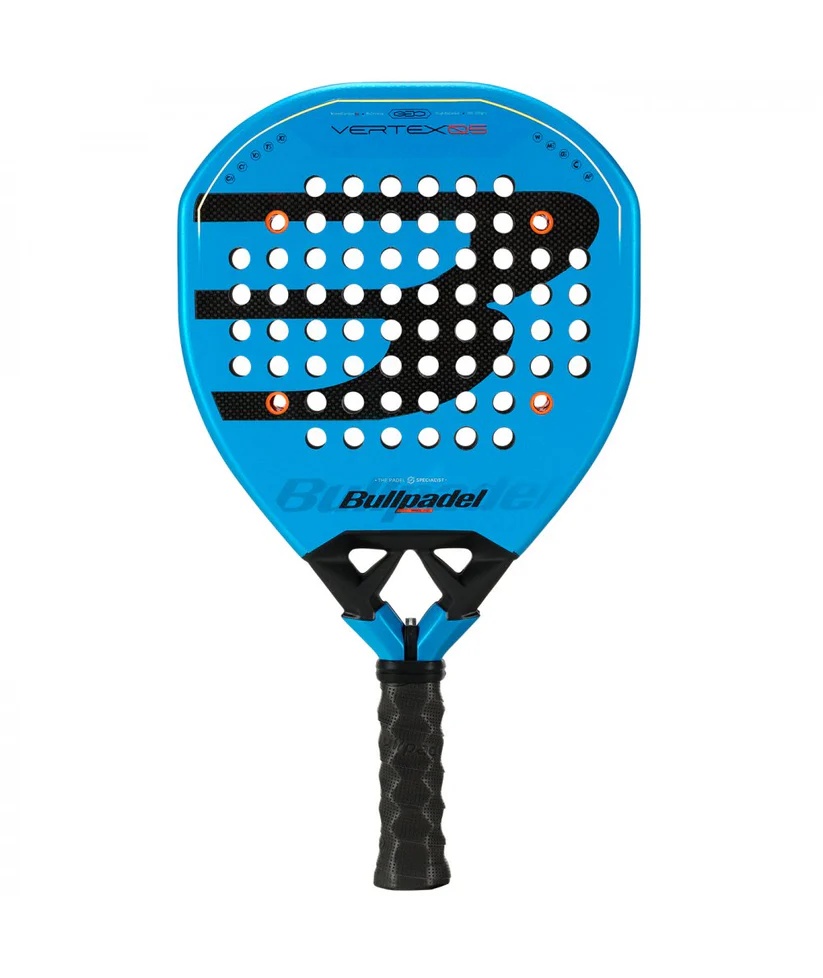
Pala Bullpadel Vertex 05 Geo 2026
¿Potencia o control? ¿Velocidad o dominio? ¿Atacar o defender? Con la Vertex 05 GEO no eliges. Lo llevas todo… al máximo. La nueva pala de Pablo Cardona, lleva un paso más allá a la línea Vertex con este nuevo modelo Vertex 05 Geo. El juego extremo de nuestra joven promesa, exige más que nunca a nuestra icónica pala haciendo de esta Vertex 05 Geo, la Vertex más salvaje que hemos creado. Una nueva evolución nunca antes vista. La Vertex más ofensiva, como nunca antes.
Brand: Padel Storage
Category: Sporting Goods > Outdoor Recreation > Outdoor Games > Platform & Paddle Tennis > Platform & Paddle Tennis Paddles